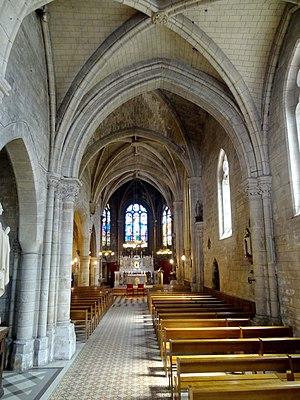
Intérieur de l'église - voir titre.
L'église Saint-Denis est une église catholique paroissiale située à Neuilly-en-Thelle, dans le département de l'Oise, en France. Sa construction a commencé après la donation de la collation de la cure à l'abbaye Saint-Vincent de Senlis en 1187. Mais les seuls éléments significatifs qui subsistent de la première campagne de construction sont la façade et une partie de la base du clocher, avec sa voûte d'ogives. Des réparations ont été nécessaires après la Grande Jacquerie en 1358, et ont laissé les chapiteaux au sud de la base du clocher et deux baies à remplage. La modeste nef a si souvent été retouchée qu'elle a perdu tout caractère, et son unique bas-côté a été rebâti en 1842. Le clocher a quant à lui été reconstruit après un incendie en 1711. L'église Saint-Denis vaut donc surtout pour son vaste chœur Renaissance de trois travées, terminée par une abside à trois pans, et accompagné d'un collatéral au nord. Ce chœur est de dimensions généreuses, et s'il ne constitue pas un chef-d'œuvre, offre néanmoins une modénature atypique, et des supports des voûtes d'une conception originale.